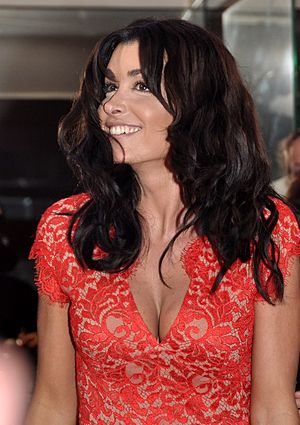
Jenifer
Jenifer Yaël Dadouche Bartoli, kendt ved sit kunsternavn Jenifer, født den